Oh Eui-shik

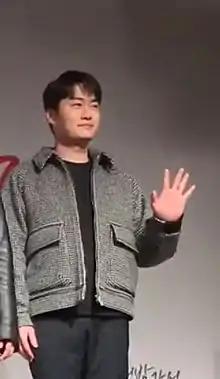
Oh Eui-shik 2020

Oh Eui-shik (born November 1, 1983) is a South Korean actor. Oh made his musical debut in 2006 and has since built up his acting skills in a number of plays and television drama. He is known for roles in television dramas such as "Oh My Ghost", "Love in the Moonlight", "Hi Bye, Mama!", "Wok of Love", and "True Beauty."